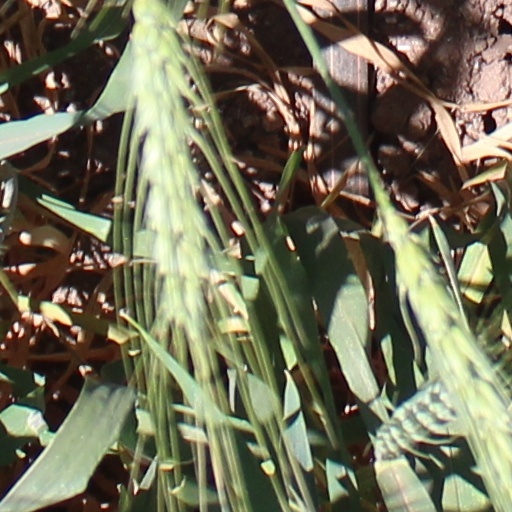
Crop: wheat